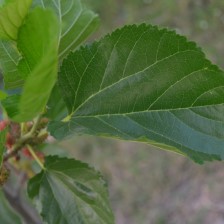
Variety: ChiangMaiBuriram60